Martino Aliprandi

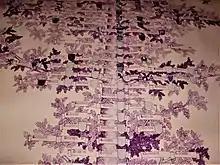
Genealogy of the house of Aliprandi Fanzago where figure Martino Aliprandi

Born in Monza, son of Rebaldo, he belonged to one of the most important families of Monza, but lives in Milan.